Toots Hibbert

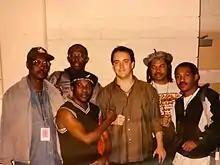
Toots and the Maytals with Dave Matthews when performing together in 1998

The band's 1980 performance at Hammersmith Palais in London was released as an album, "Live", less than 24 hours after it was recorded, making it into the "Guinness Book of World Records". The band released "Knock Out!" in 1981, after which the original Maytals trio broke. After a hiatus, Hibbert continued to tour as a solo artist. In 1988, he released "Toots in Memphis", for which he earned his first Grammy nomination. Hibbert restarted his band in the mid-1990s without Gordon and Mathias.